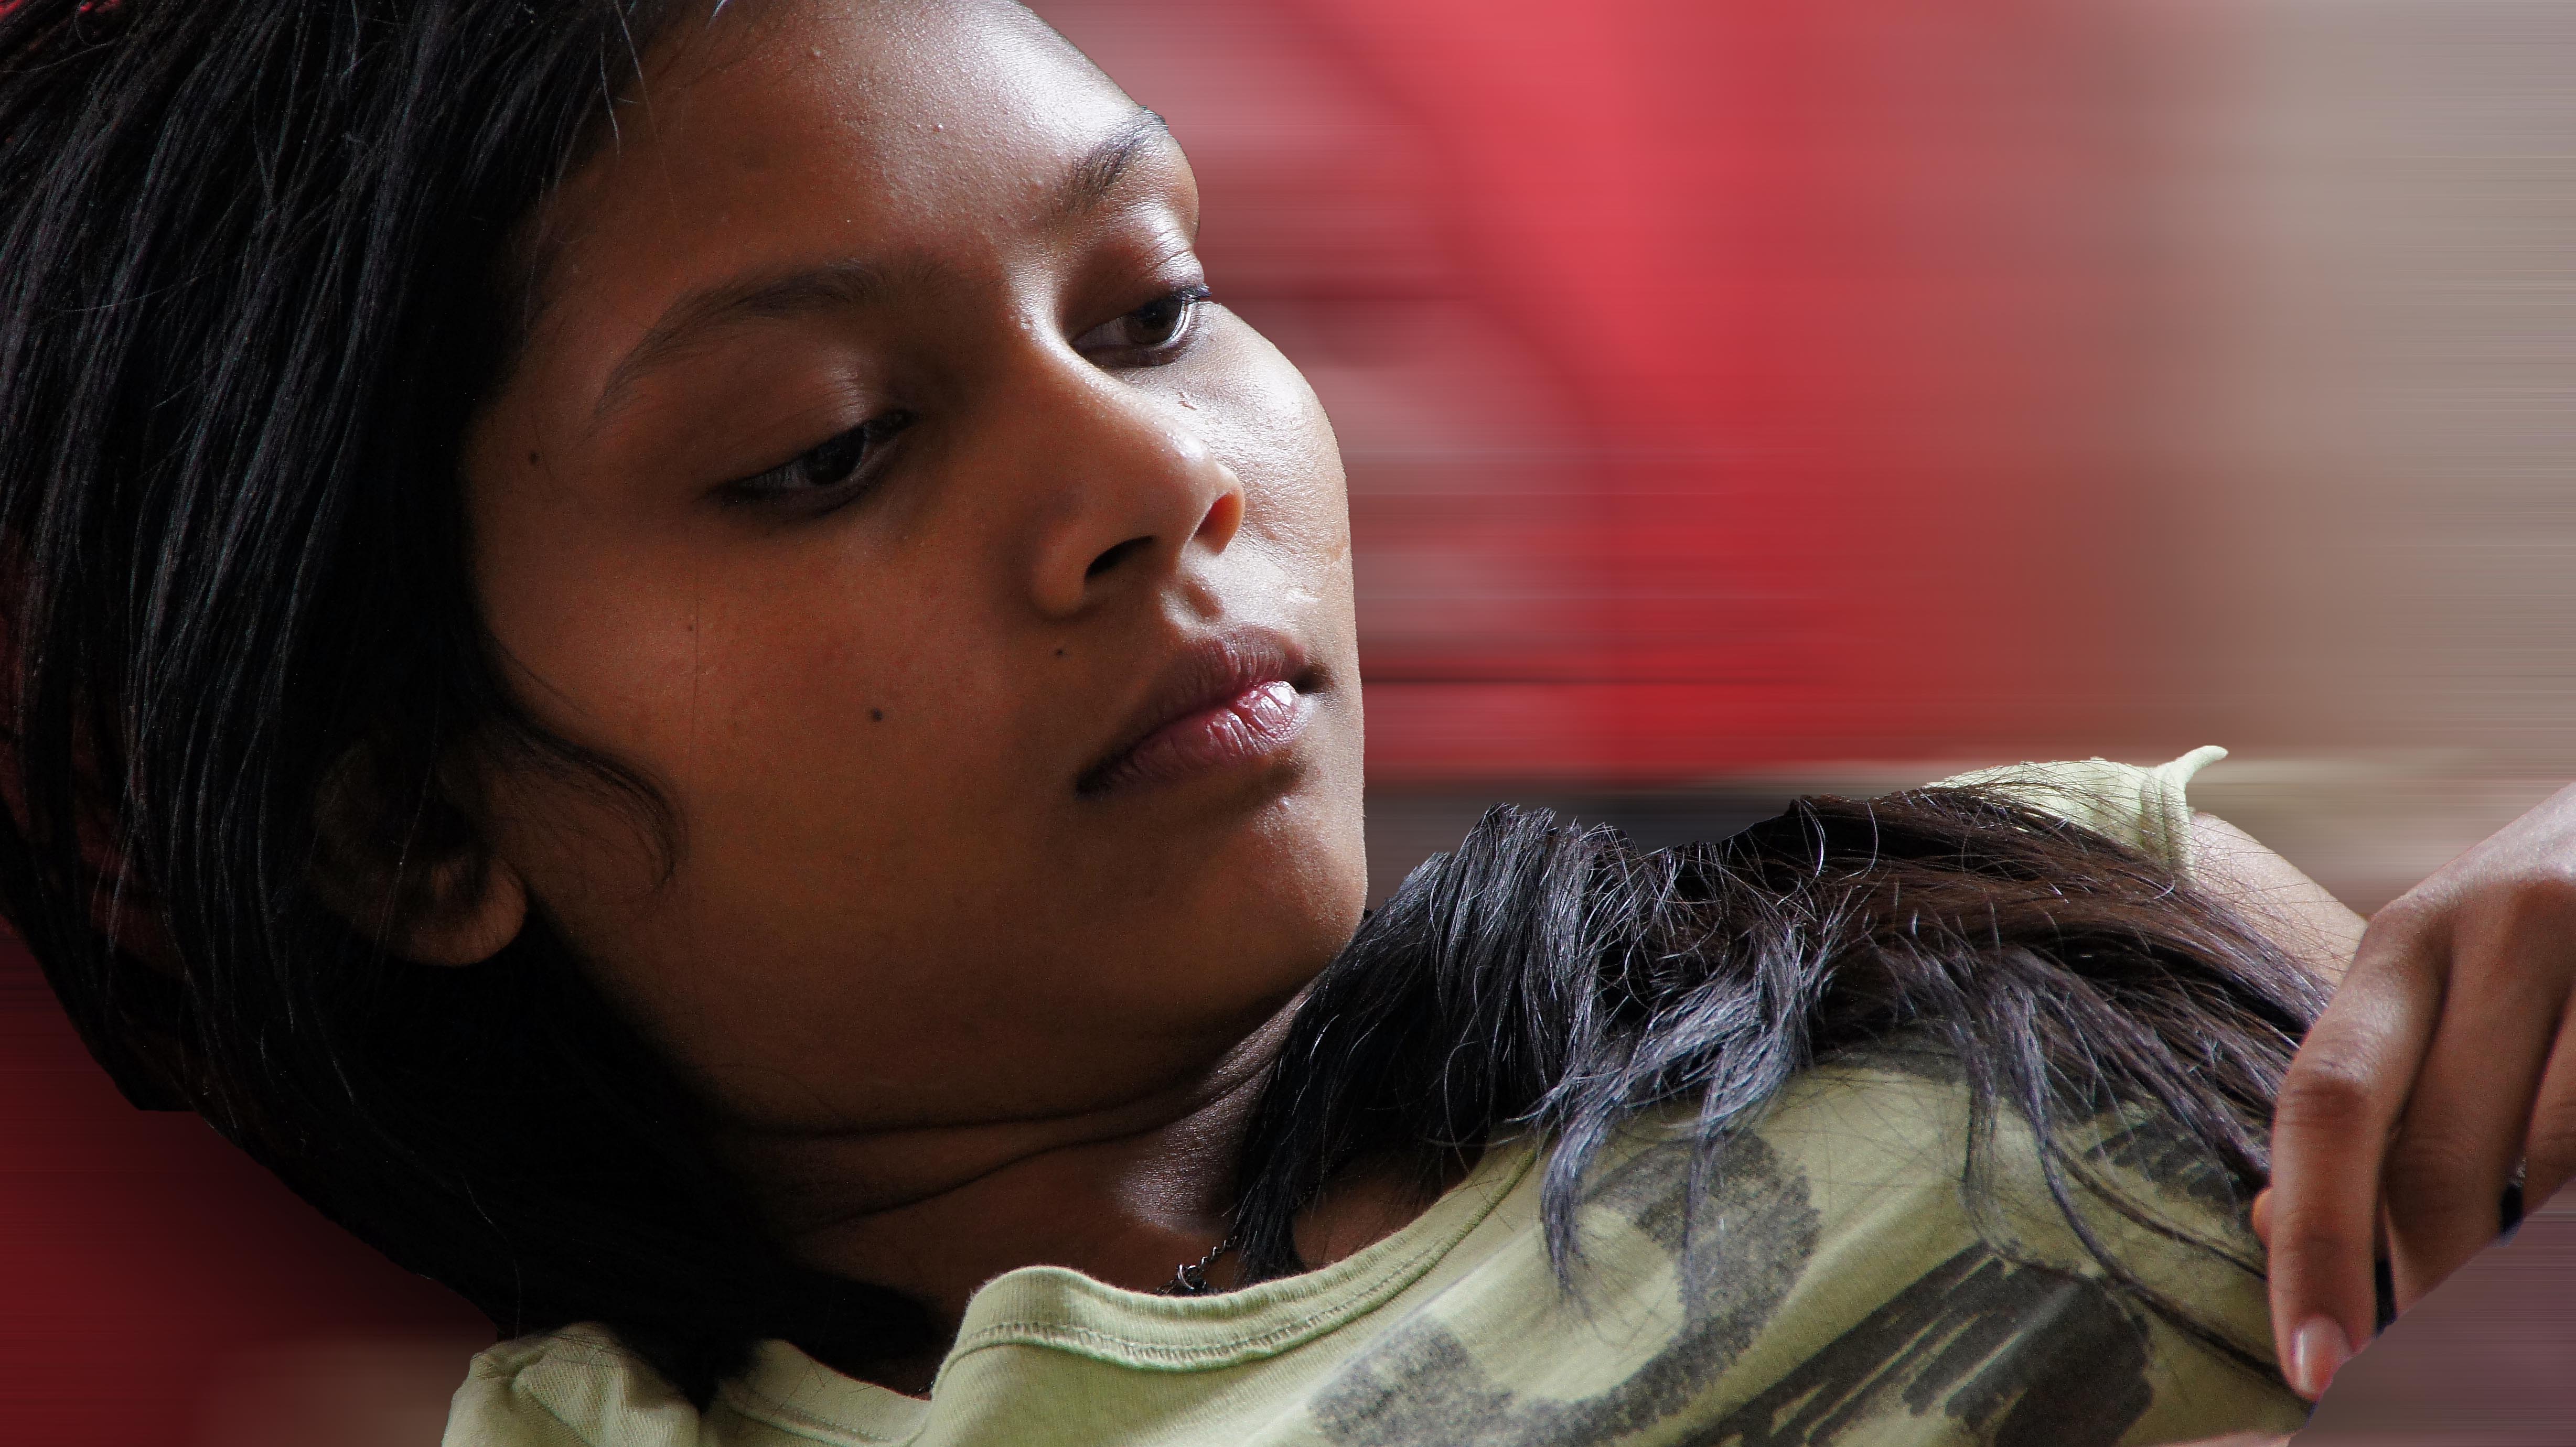
person, girl, woman, hair, photography, portrait, model, color, child, lady, facial expression, hairstyle, smile, mouth, close up, face, nose, eye, head, singing, skin, beauty, organ, emotion, retrato, varios, some, gphoto, kirti, interaction, photo shoot, portrait photography, human action